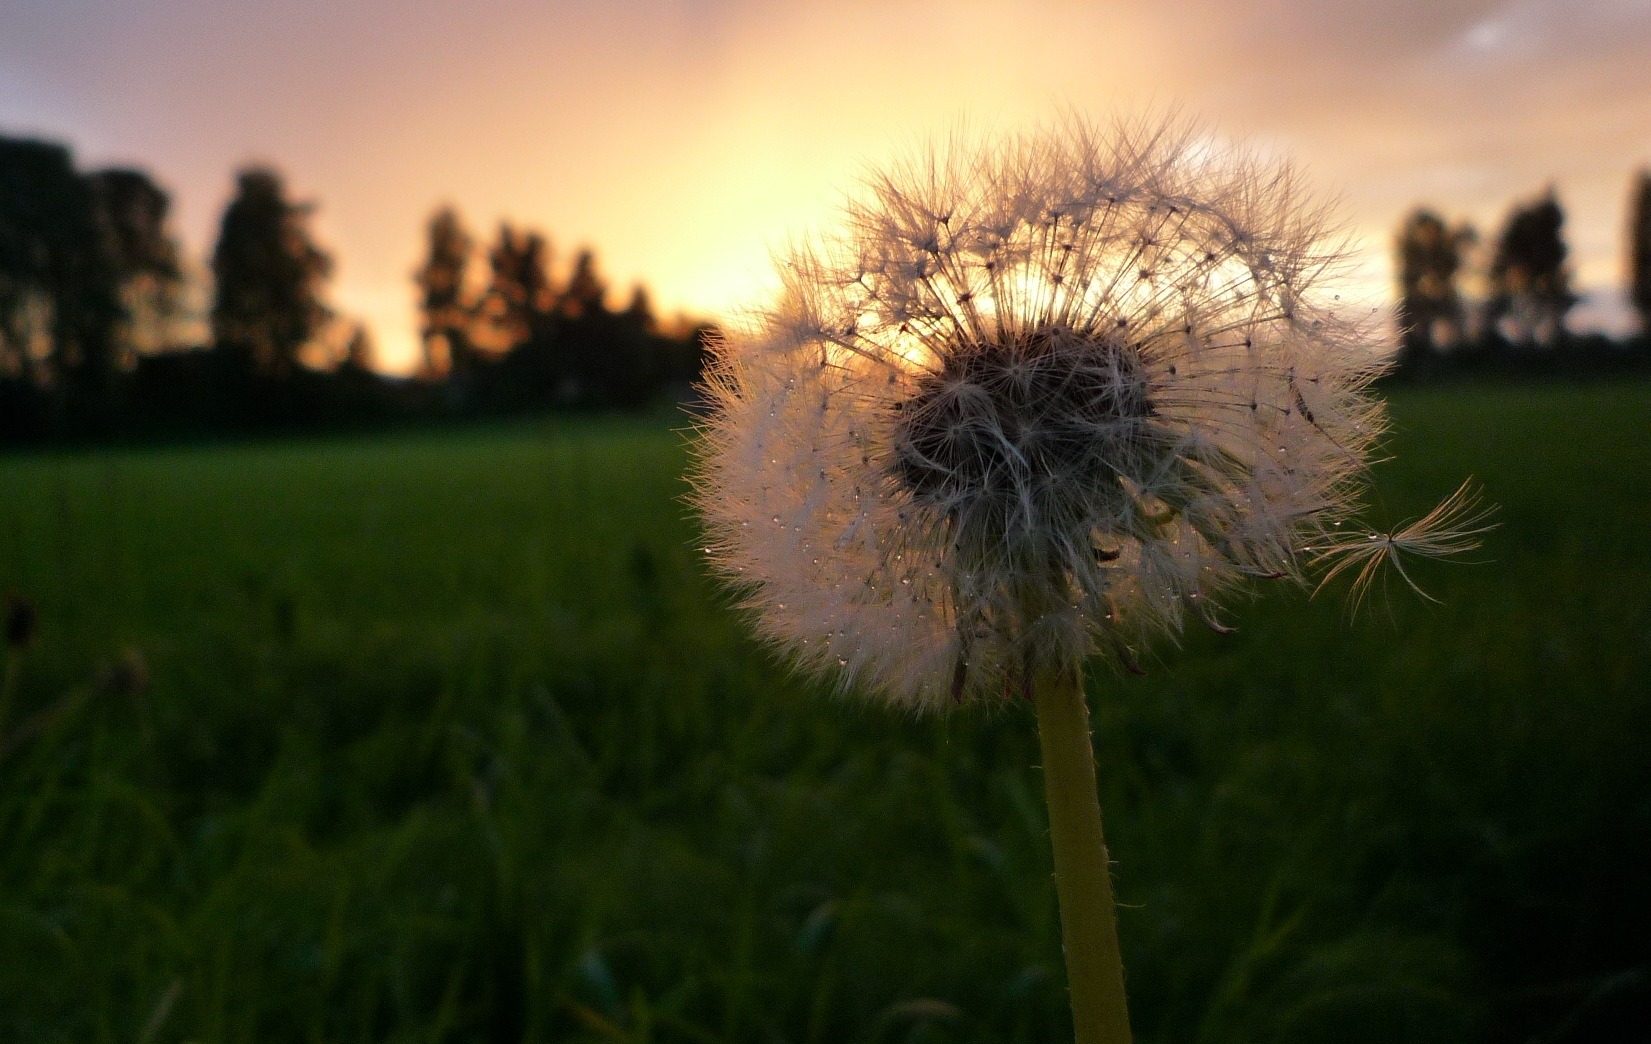
tree, nature, grass, plant, sunset, field, lawn, meadow, dandelion, prairie, sunlight, morning, leaf, flower, green, reflection, autumn, botany, flora, backlight, macro photography, rural area, overblown, flowering plant, daisy family, grass family, plant stem, land plant, arecales